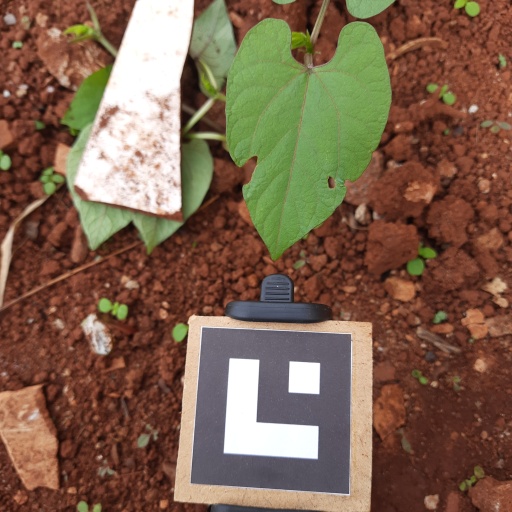
Observations: flat surface, eating holes in the center, eating holes in the edge, under shade